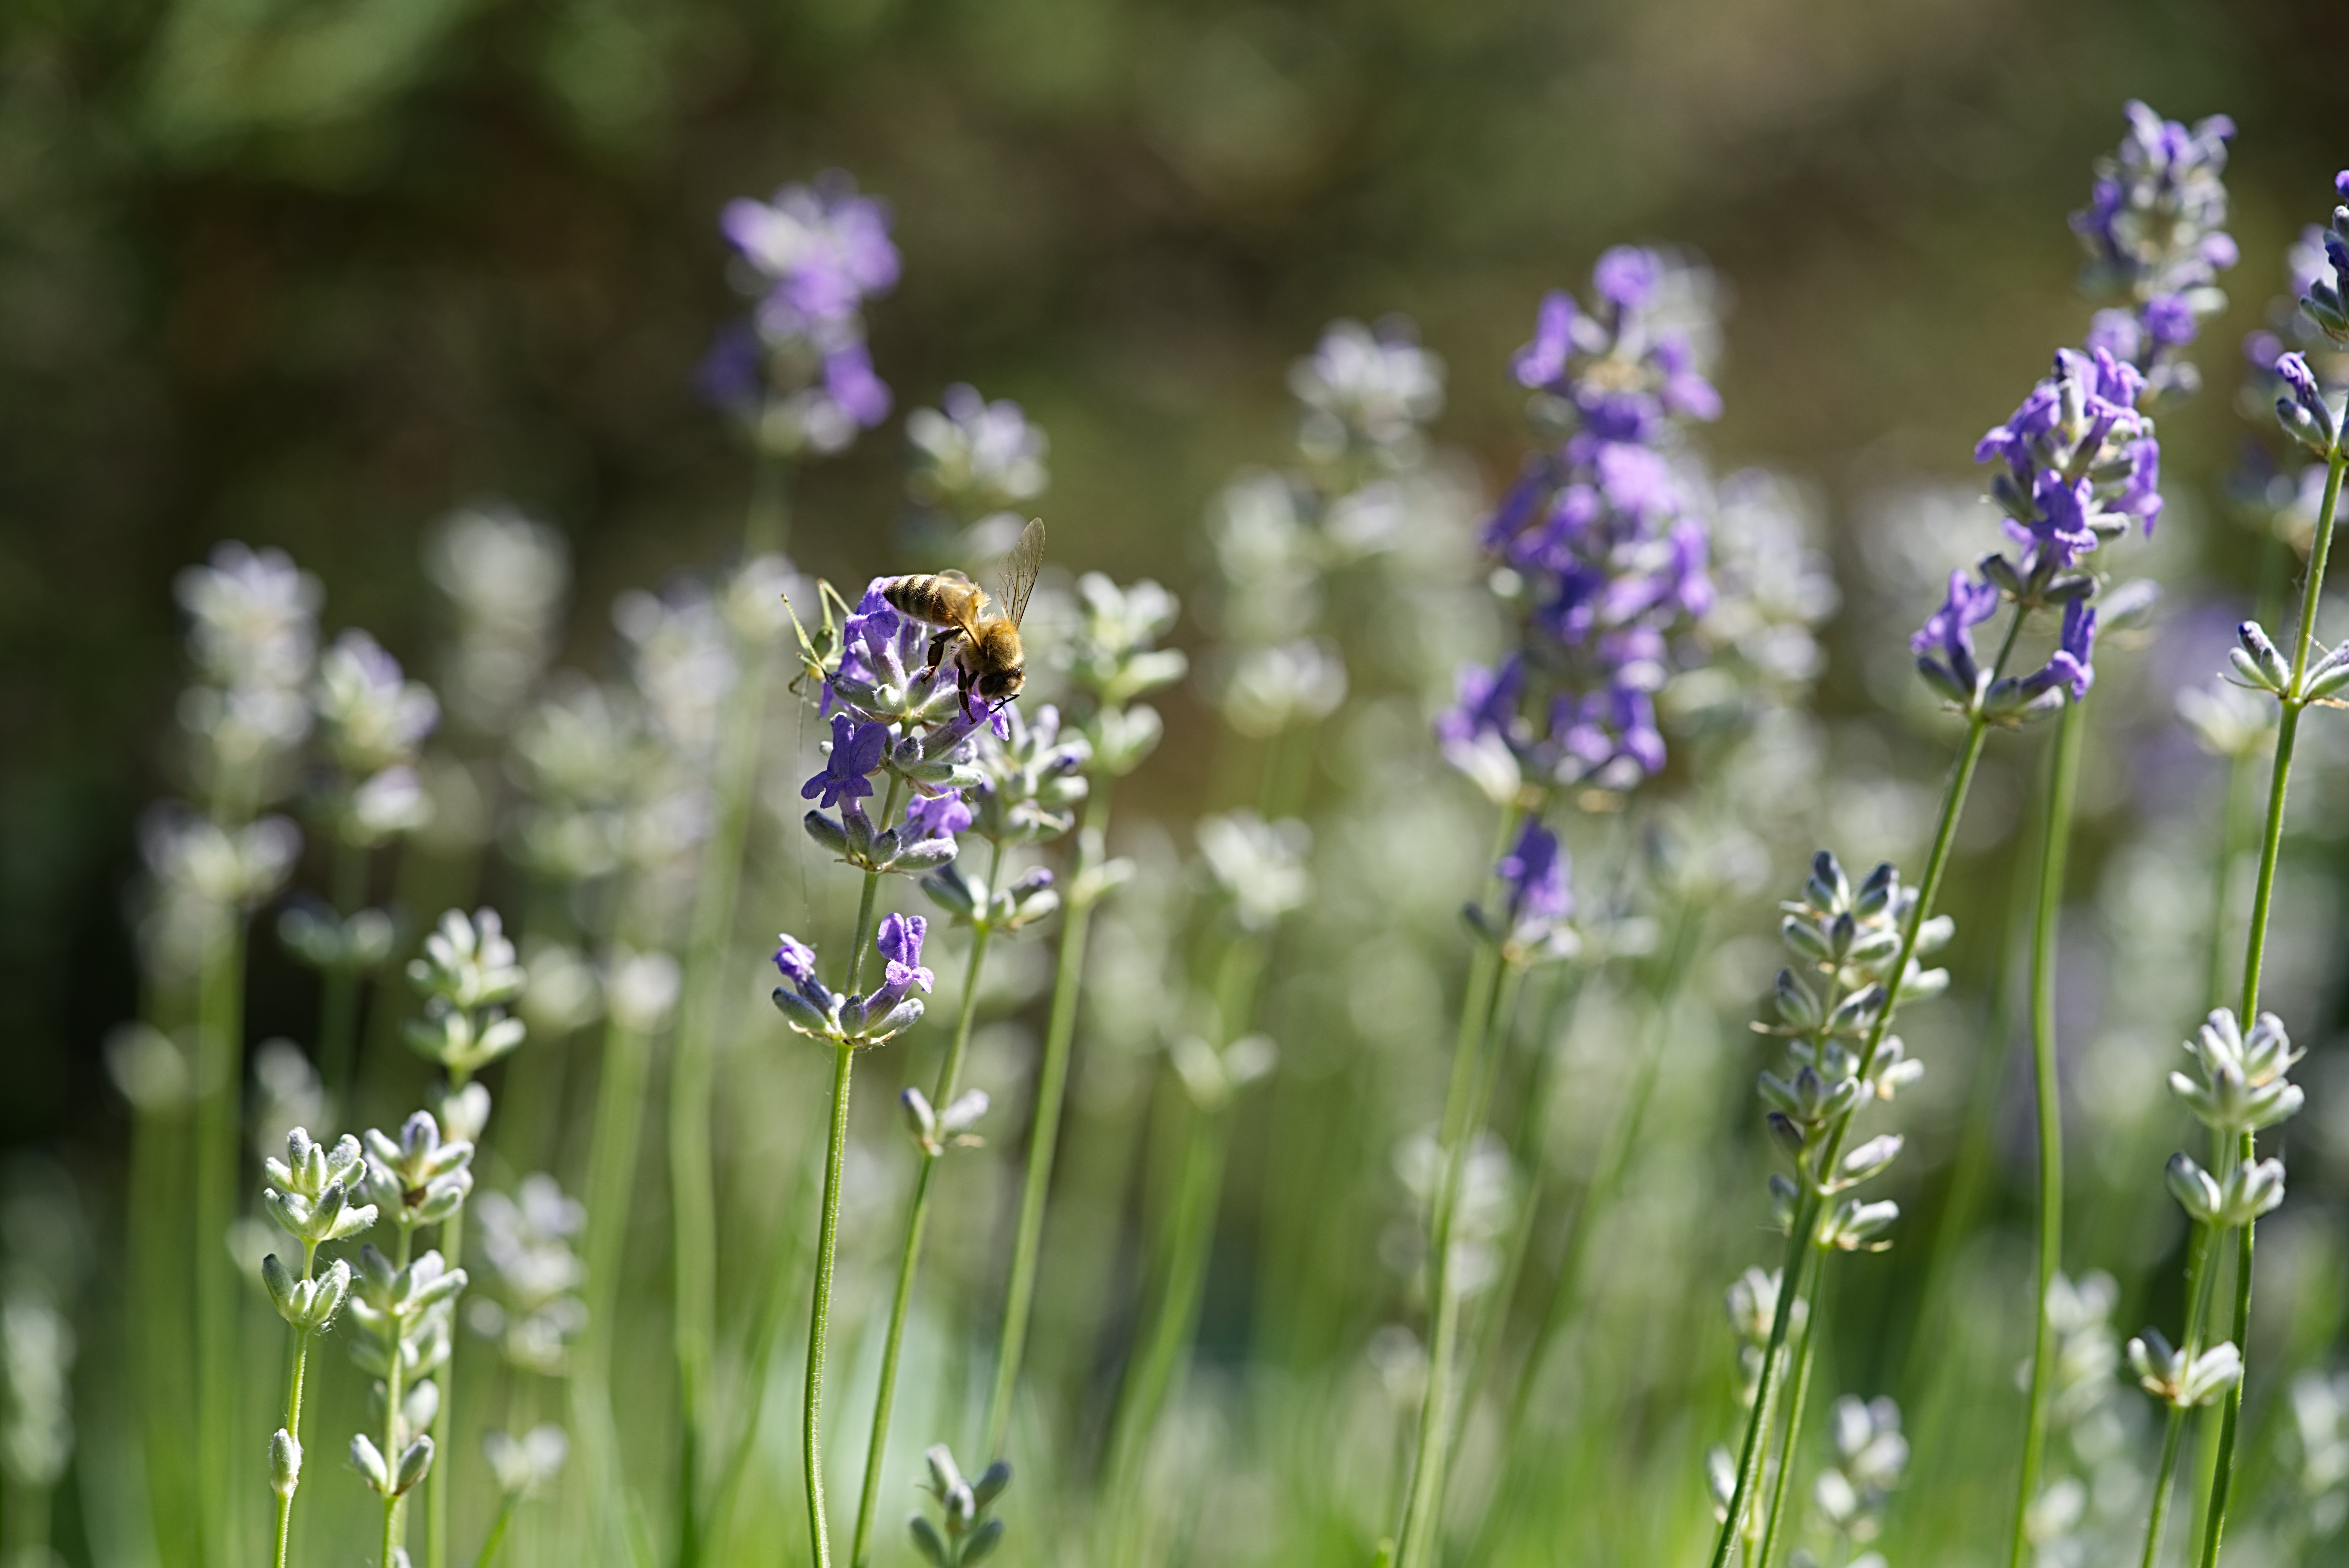
nature, grass, blossom, plant, field, meadow, prairie, flower, herb, botany, flora, lavender, wildflower, macro photography, flowering plant, grass family, land plant, english lavender